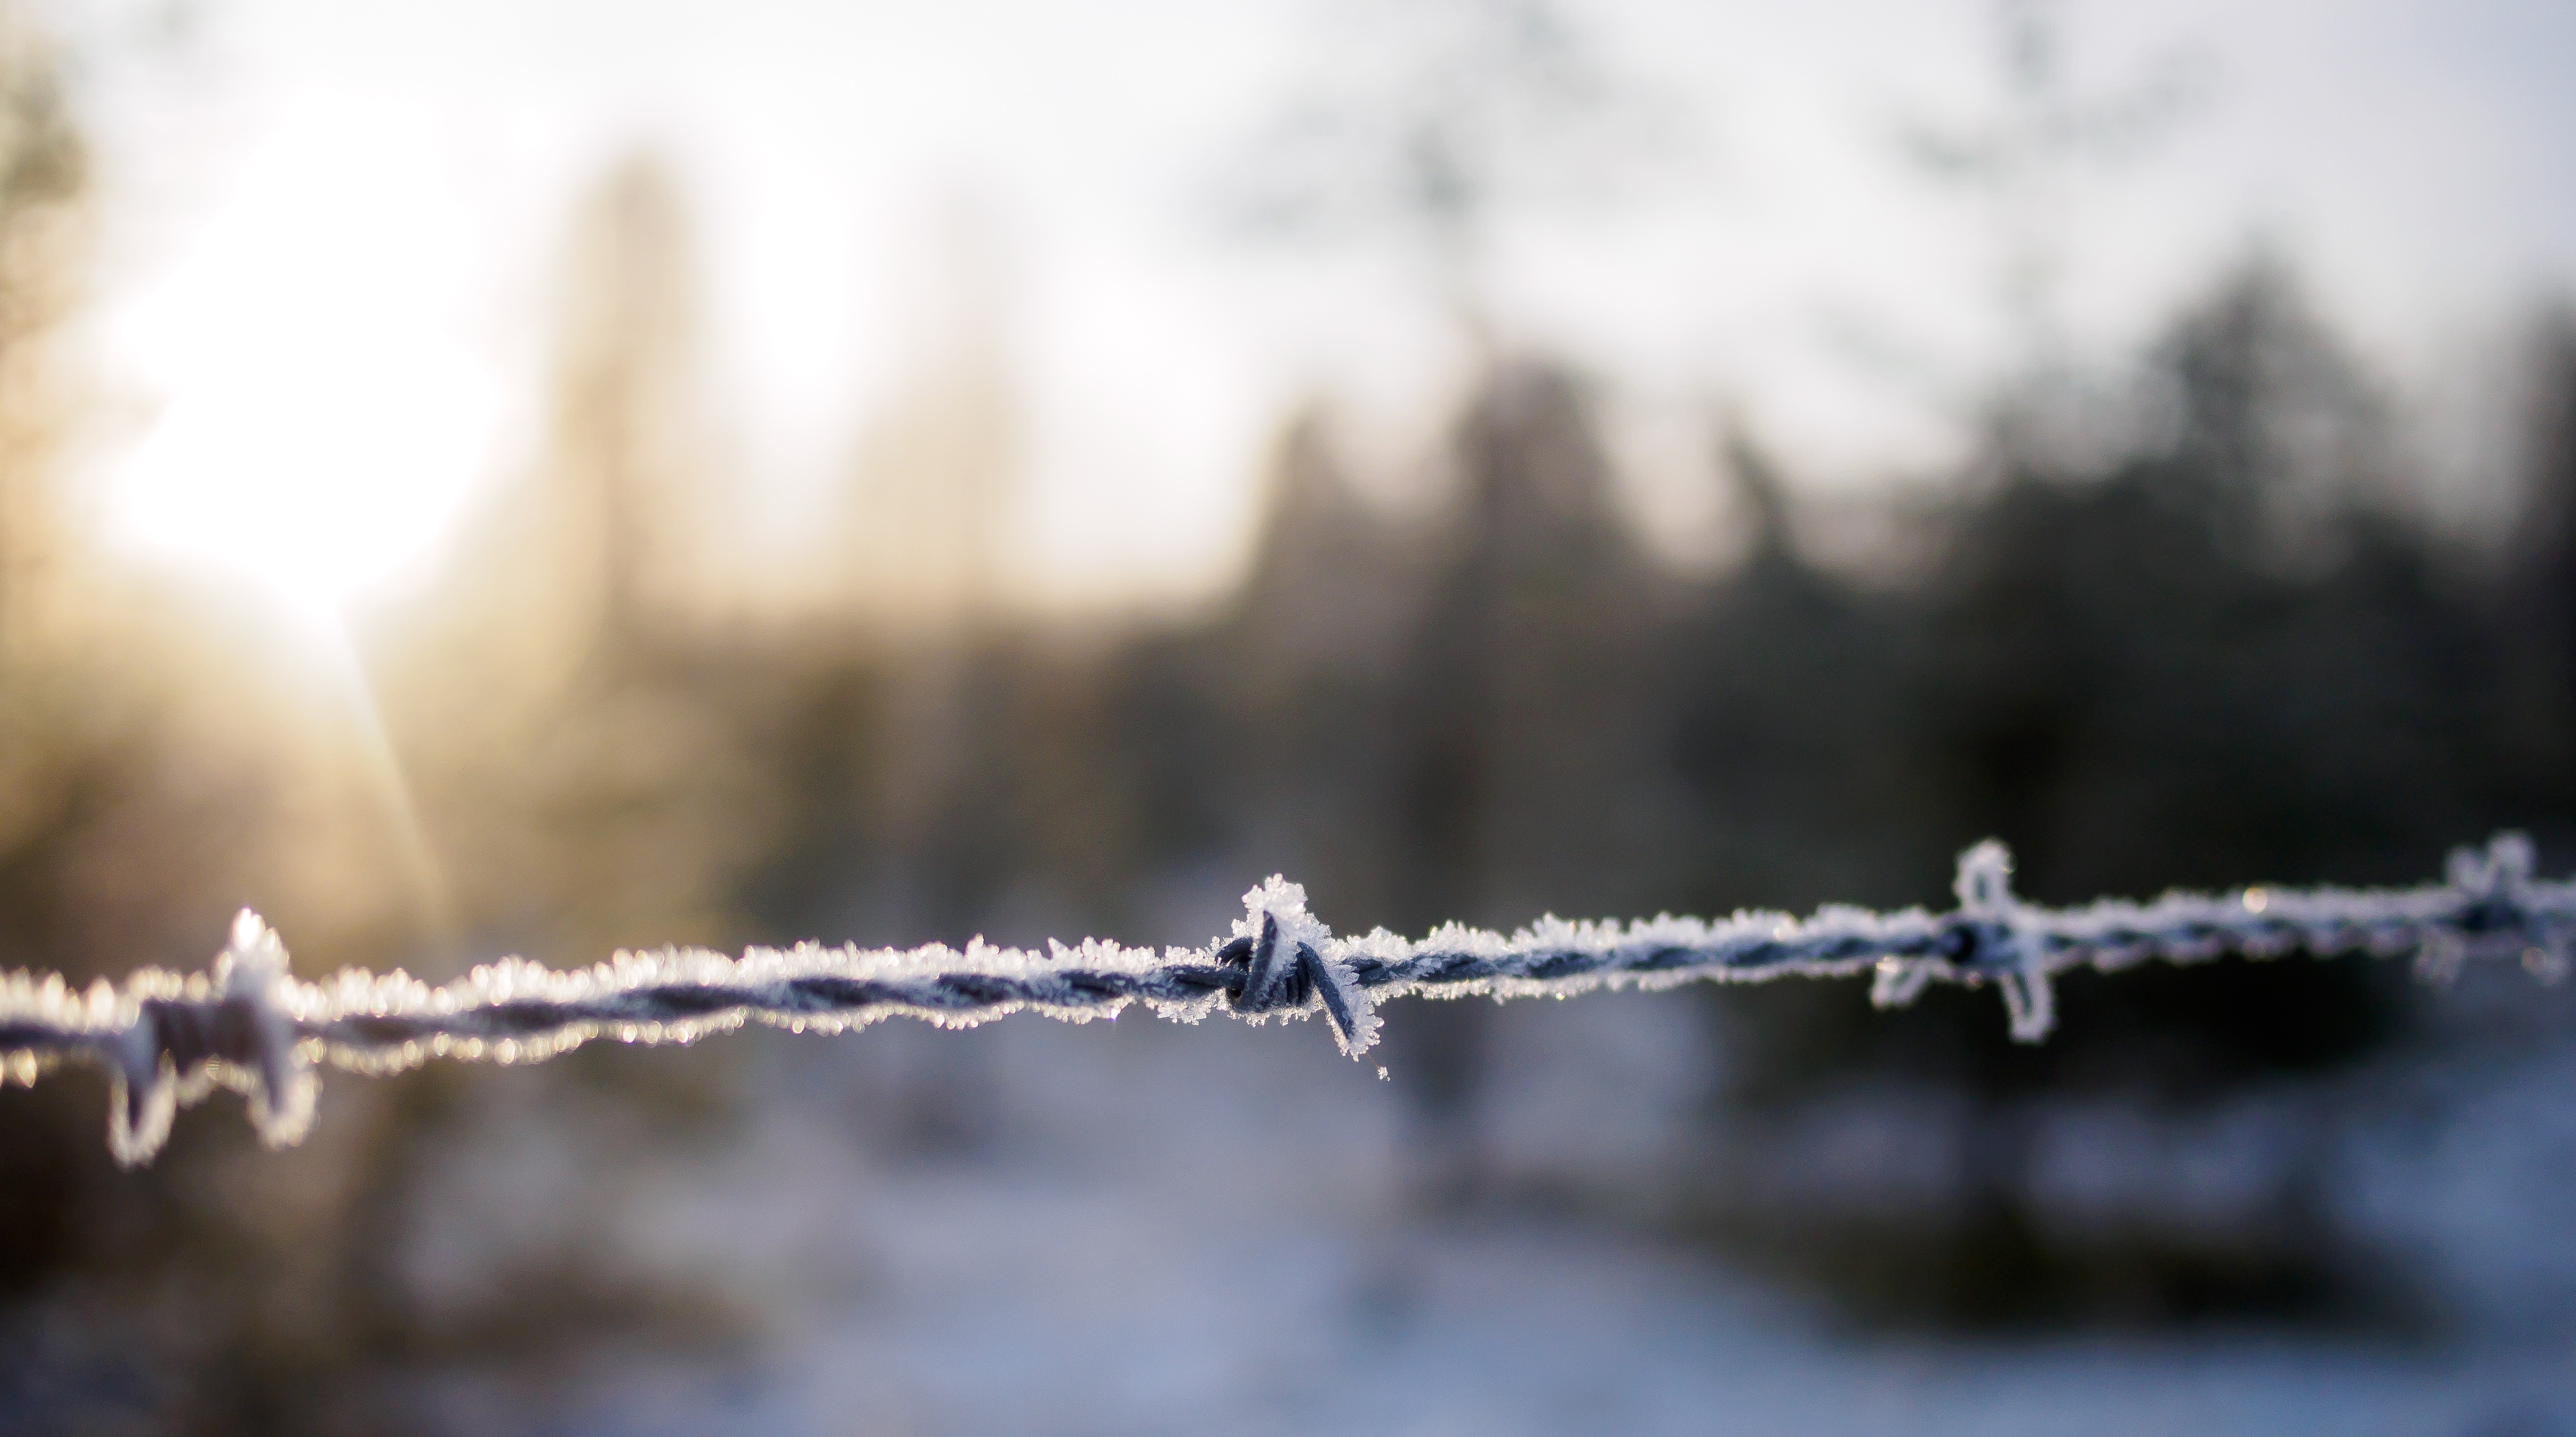
water, branch, snow, winter, light, fence, barbed wire, sunlight, frost, ice, reflection, weather, season, twig, icicle, moisture, freezing, macro photography, outdoor structure, wire fencing, home fencing